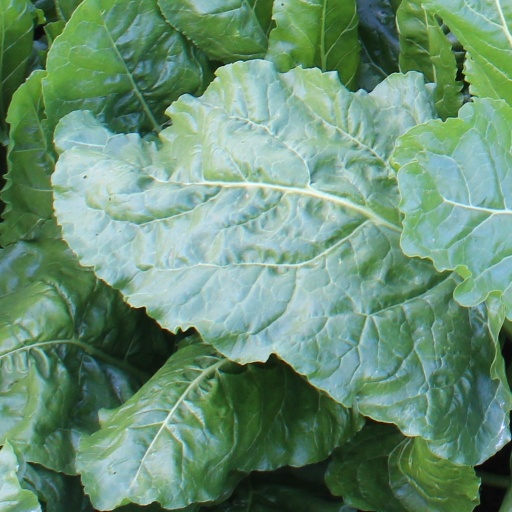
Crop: sugar beet